Arctic ringed seal

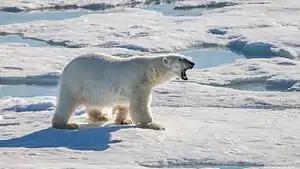

Polar bears are the primary predator of ringed seals. Ringed seal pups are especially vulnerable, and make easy kills for polar bears. Analysis of fatty acid signatures found that ringed seals are the predominant prey species for polar bears. While the ice lairs provide some protection, Arctic foxes are also a threat, as the foxes can enter the birth lairs and eat the pups. They will also eat the ringed seal remains leftover from the polar bear kills. Greenland sharks and the occasional Atlantic walrus also may prey on ringed seals in the water. Pups have several behaviors that are adaptive responses to predation pressure. These include their time spent practicing diving, use of breathing holes, prolonged lanugo stage, and ability to hide in snow caves.